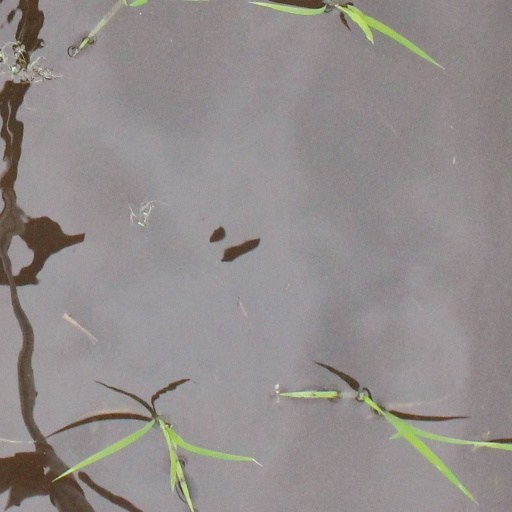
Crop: rice